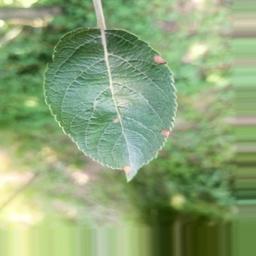
Label: Alternaria